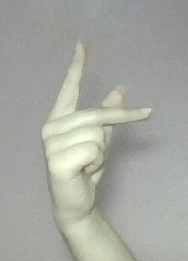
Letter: dha